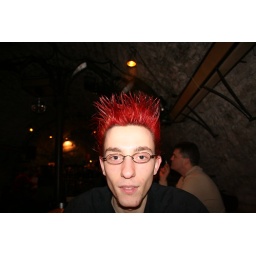
red boy in black uniform